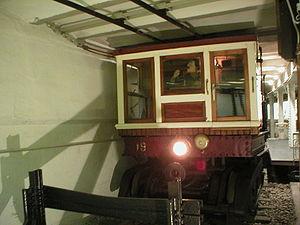
Le métro de Budapest est l'un des moyens de transport en commun de Budapest. Il y a deux gabarits différents : tout d'abord le métro dit du Millénium, inauguré pour le millénaire de la Hongrie et qui est le deuxième plus ancien métro d'Europe après celui de Londres, ensuite, dans les années 1970 sous le régime communiste sont créées deux nouvelles lignes, étendues par la suite, avec une quatrième ligne inaugurée le 28 mars 2014.